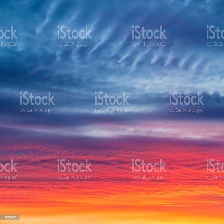
Cloud type: Altostratus